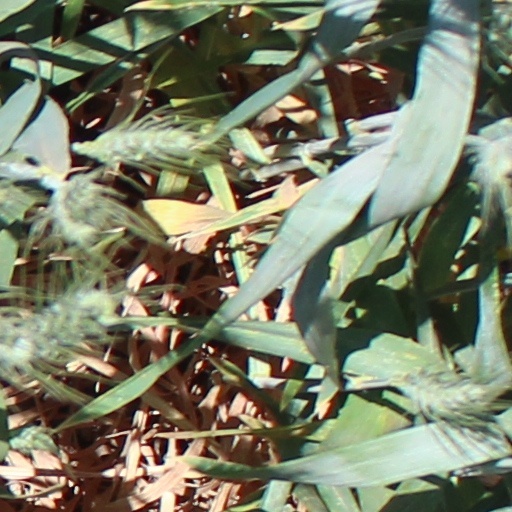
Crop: wheat